905

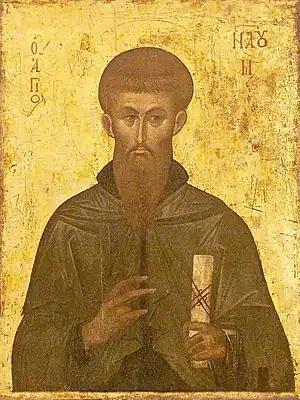
Icon of Naum of Preslav

Year 905 (CMV) was a common year starting on Tuesday of the Julian calendar.